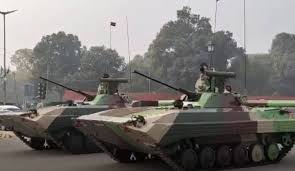
Label: BMP-2